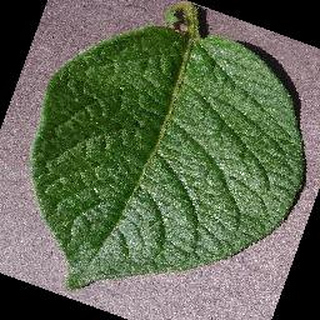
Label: healthy_potato